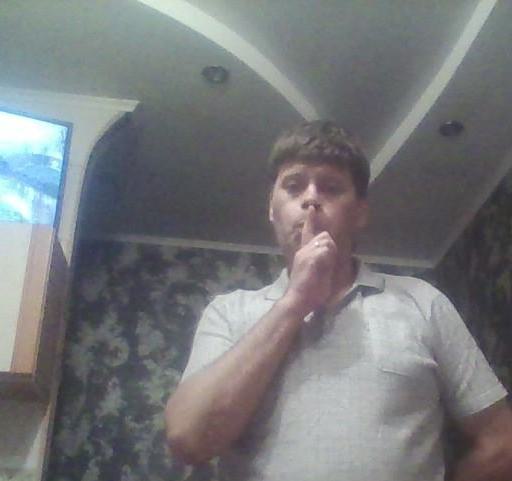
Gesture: mute